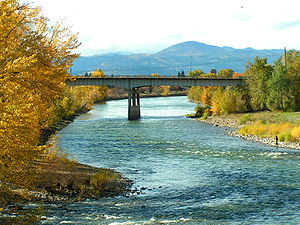
Clark Fork River
Clark Fork, Missoula, Montana
Clark Fork er en omkring 500 km lang flod der løber i staterne Montana og Idaho i USA. Den har sit udspring i nærheden af byen Butte i Silver Bow County i Rocky Mountains, og løber ned til den opstemmede Lake Pend Oreille, hvorfra den fortsætter til Columbia River via Pend Oreille River.